South Dakota

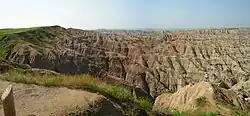
Badlands National Park

South Dakota is in the north-central United States, and is considered a part of the Midwest by the U.S. Census Bureau; it is also part of the Great Plains region. The culture, economy, and geography of western South Dakota have more in common with the West than the Midwest. South Dakota has a total area of , making the state the 17th largest in the Union.